Mark W. Clark

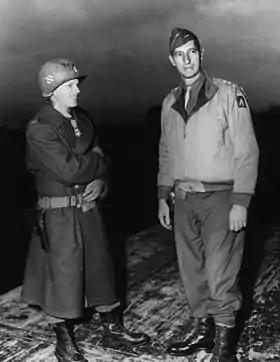
Lieutenant David C. Waybur (left) chats with Lieutenant General Mark W. Clark who presented him with the Medal of Honor for his conspicuous gallantry under fire, Baia e Latina, Italy, 29 November 1943

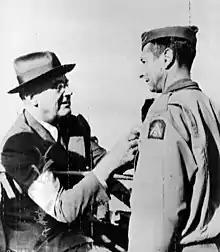
Clark being awarded the Distinguished Service Cross by President Franklin D. Roosevelt in Castelvetrano, Sicily, Italy, 13 December1943

On 9 September 1943, the Fifth Army, composed of the U.S. VI Corps, under Major General Ernest J. Dawley—who was a decade older than Clark and about whom Clark had doubts—and the British X Corps, under Lieutenant General Sir Richard L. McCreery—to whom Clark later scornfully referred as a "feather duster"—under Clark's command landed at Salerno (codenamed Operation Avalanche). The invasion, despite good initial progress, was nearly defeated over the next few days by numerous German counterattacks, and Major General Dawley, the VI Corps commander, was sacked and replaced by Major General John P. Lucas, who himself was later sacked and replaced after his perceived failure during Operation Shingle. Clark was subsequently criticized by historians and critics for this near-failure, blamed on poor planning by Clark and his staff. Despite this Clark was later awarded the Distinguished Service Cross (DSC), the citation for which reads: